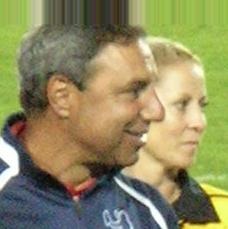
Age: 61